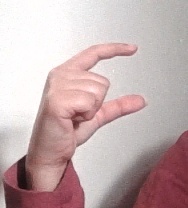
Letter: dal